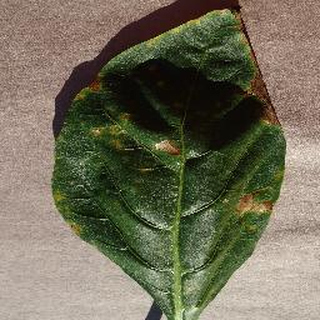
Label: bell_pepper_bacterial_spot